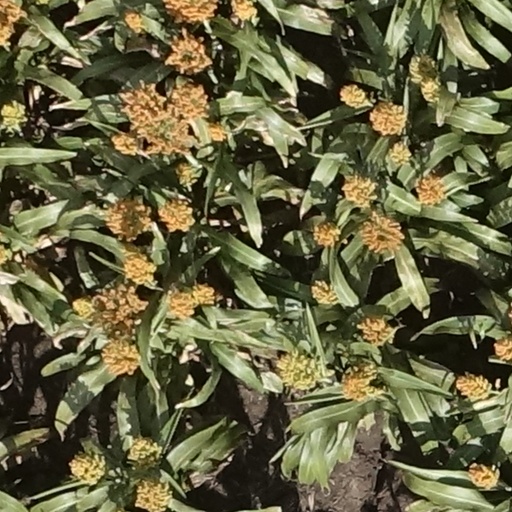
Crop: sorghum